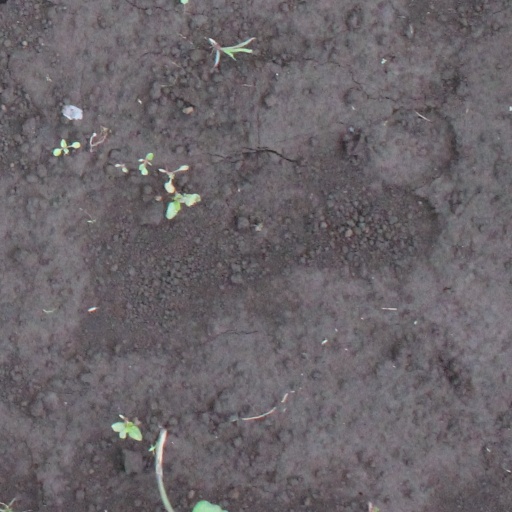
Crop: soybean